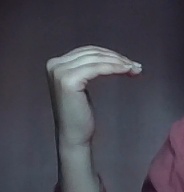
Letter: haa